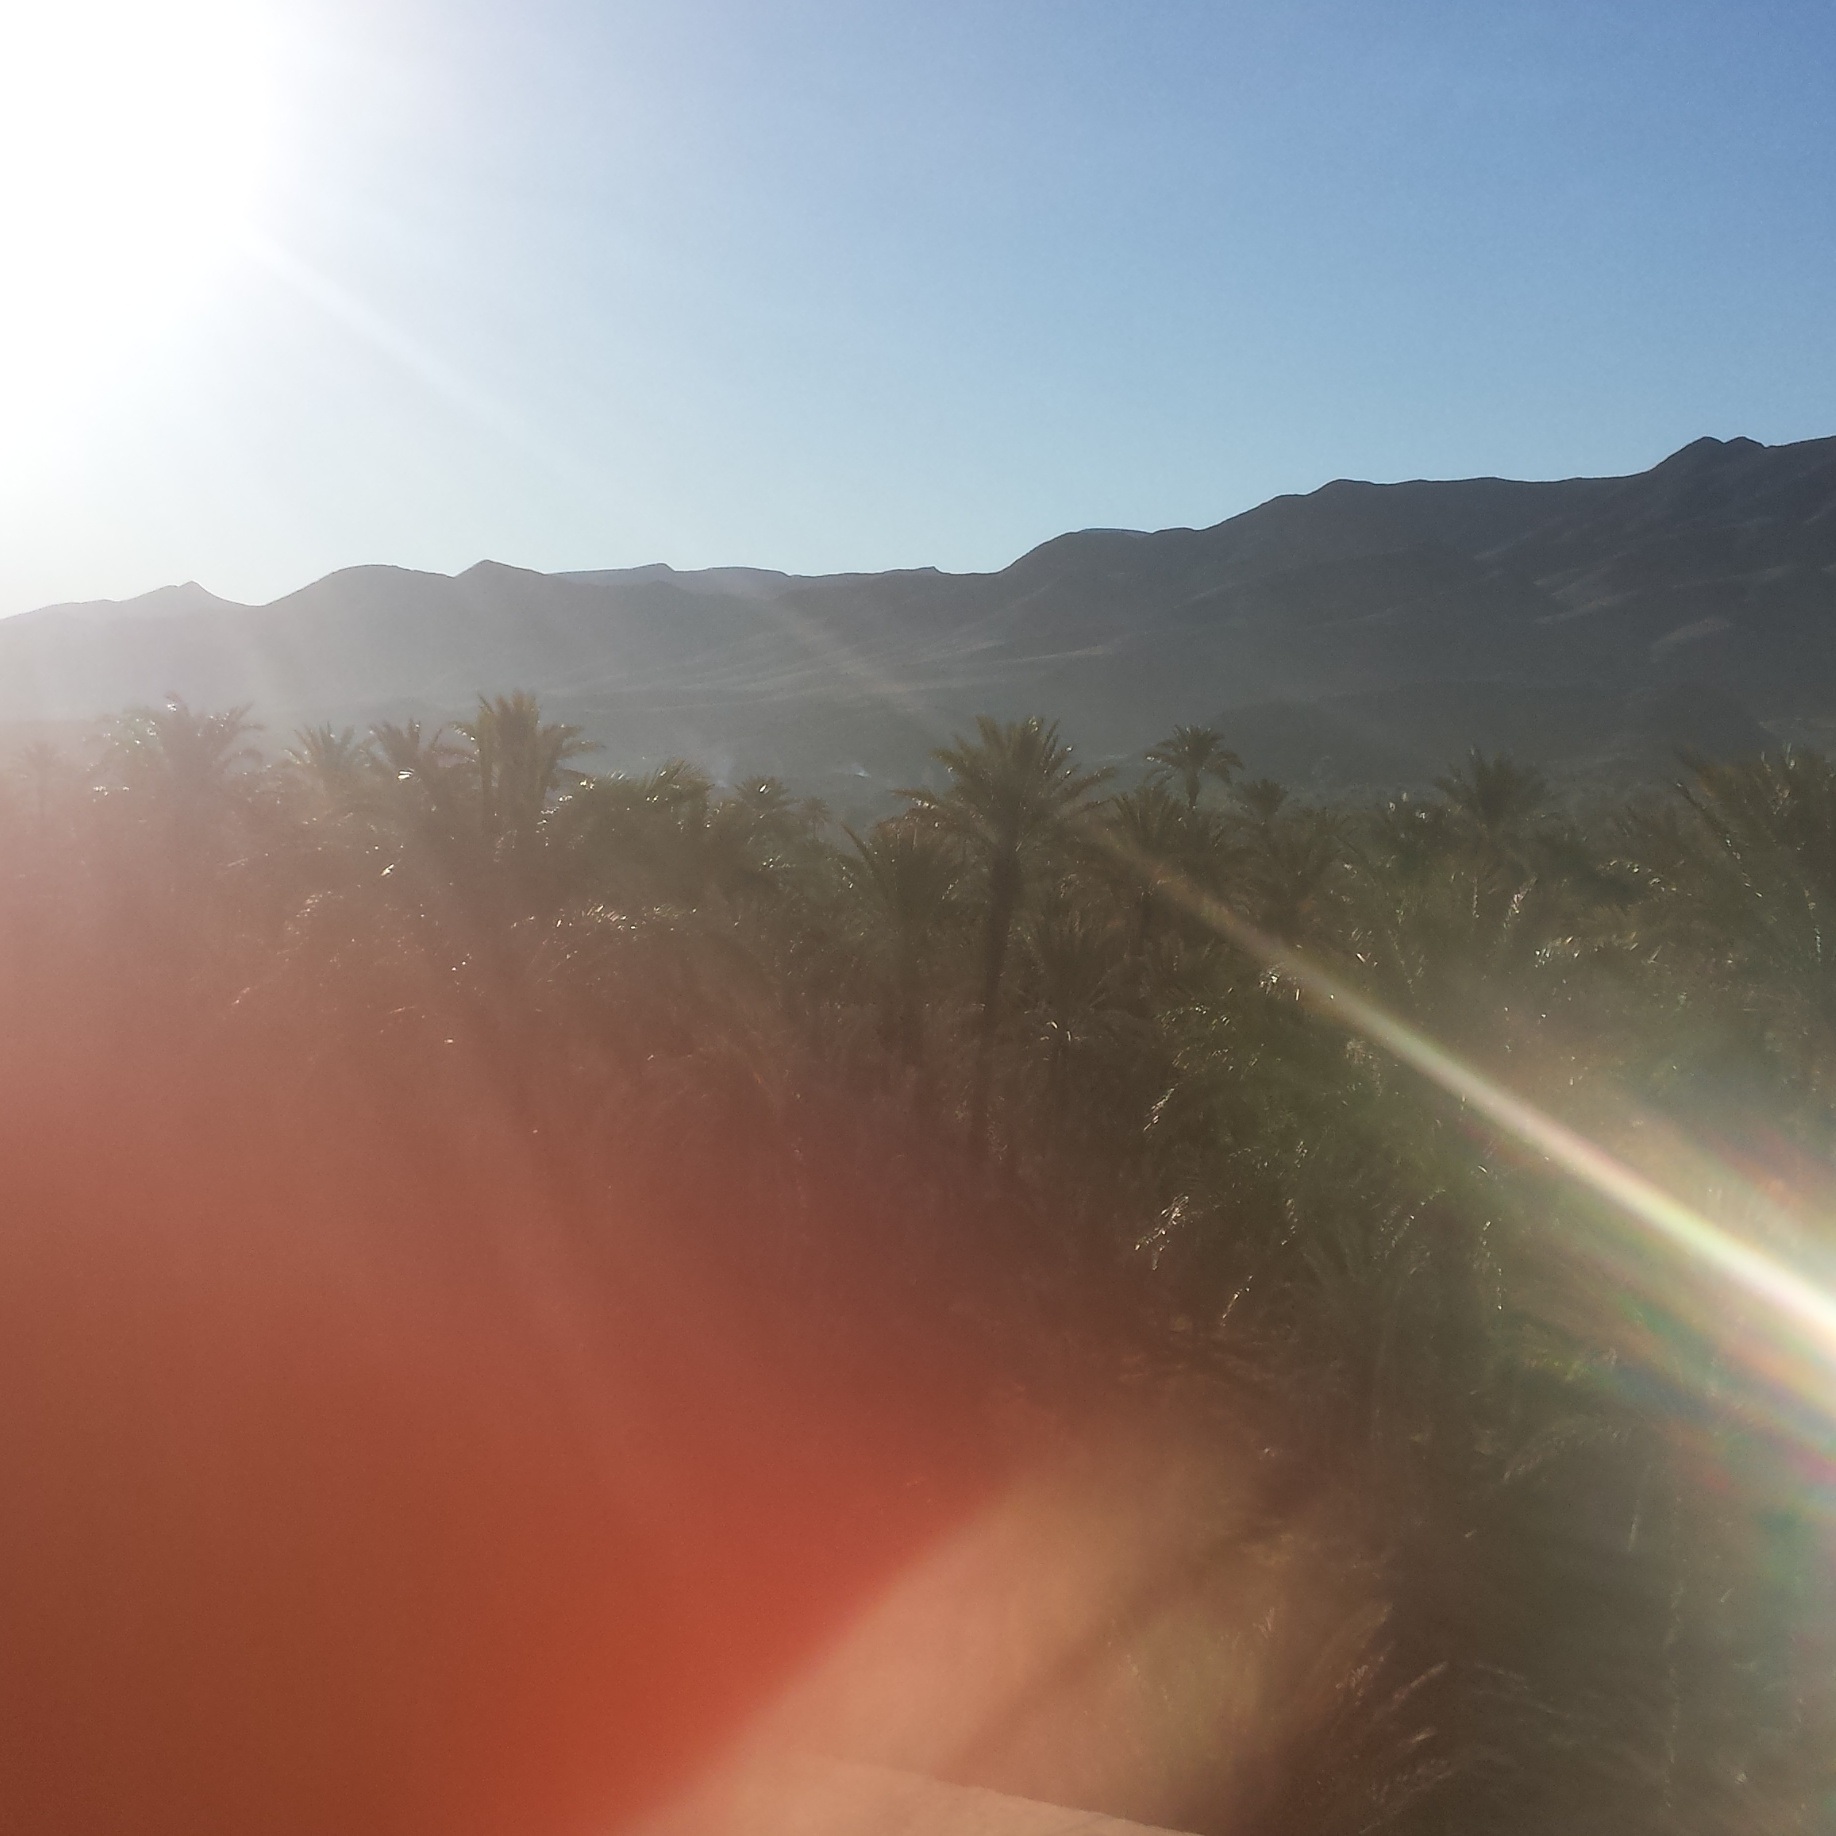
horizon, mountain, sun, fog, sunrise, mist, sunlight, morning, hill, wave, dawn, weather, haze, plateau, atmospheric phenomenon, atmosphere of earth, mountainous landforms